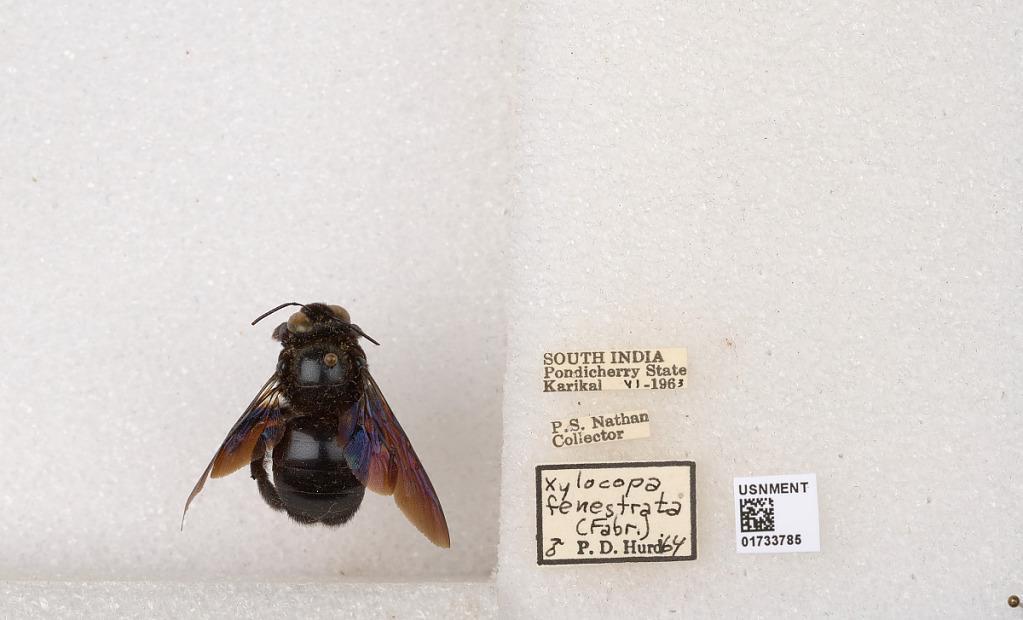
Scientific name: Xylocopa (Ctenoxylocopa) fenestrata (Fabricius)
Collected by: P. Nathan
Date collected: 1963-6-1
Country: India
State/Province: Puducherry
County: Karaikal
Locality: Karikal
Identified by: Hurd, P. D.